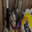
Label: possum